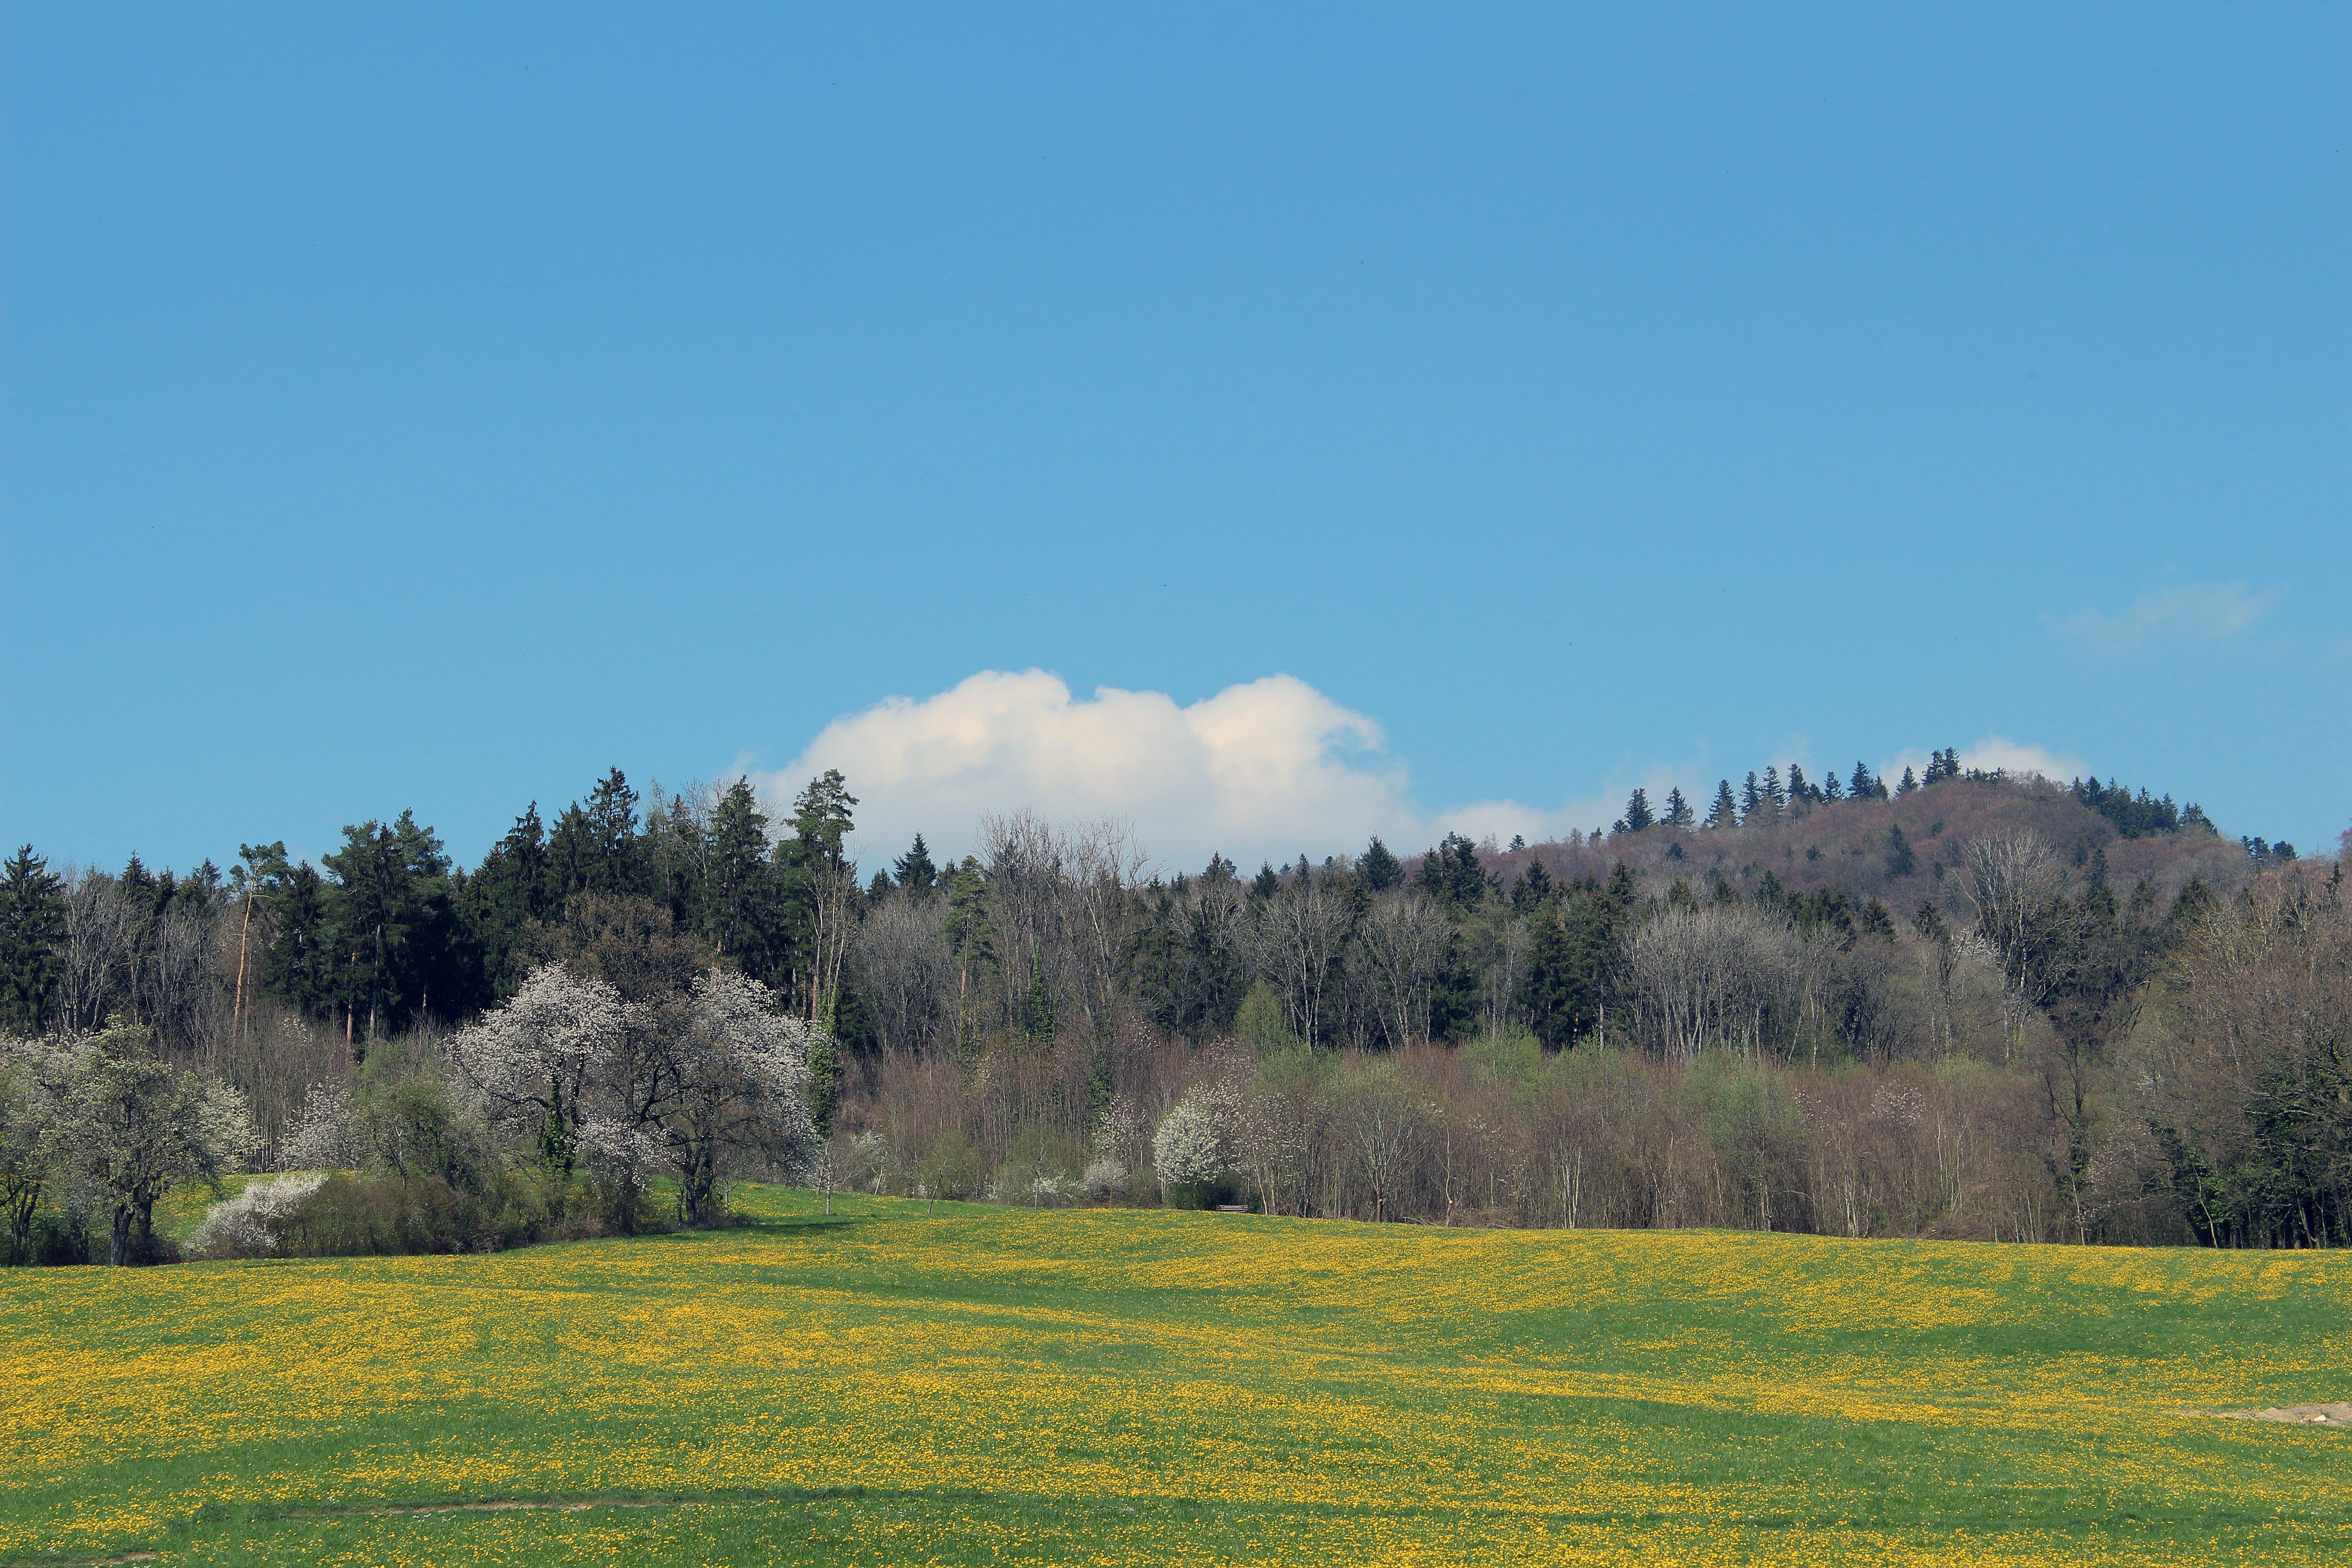
landscape, tree, nature, forest, grass, horizon, wilderness, mountain, cloud, plant, sky, field, meadow, prairie, hill, flower, scenic, pasture, plain, trees, grassland, landscapes, plateau, habitat, of course, ecosystem, steppe, rural area, spring meadow, natural environment, geographical feature, grass family